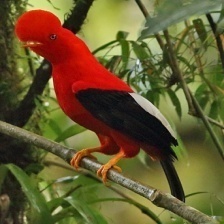
Species: COCK OF THE  ROCK
Scientific name: RUPICOLA